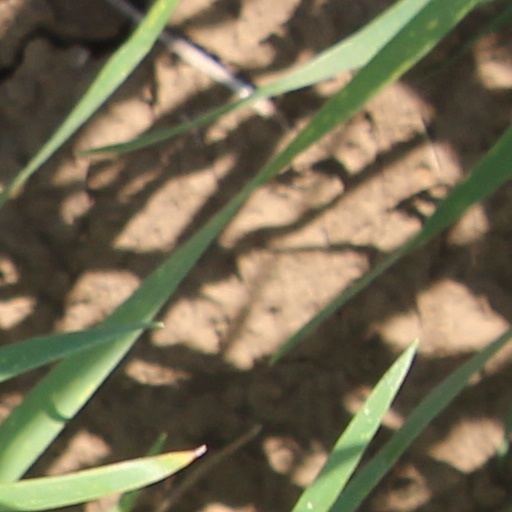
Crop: wheat